Carlos Arellano Félix

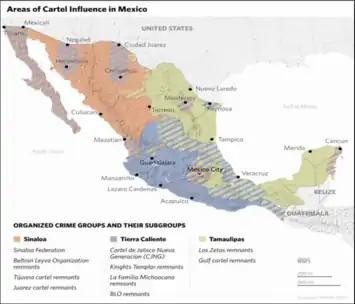
The map indicates region of influence and origin of Mexico's TCOs, DTOs, or cartels.

Carlos Arellano Félix was born in the city of Culiacán, Sinaloa in Mexico. The city is approximately 58,000 square kilometres situated in north-western Mexico between the towering mountains of the Sierra Madre Occidental and the Gulf of California, south of the border of Sonora and north of the beaches of Nayarit Culiacán is situated on a small coastal plain with remote mountain redoubts, secluded tidal marshes and coastal inlands that allow suitable hideouts for rebels, contrabandists and bandits. The Tijuana drug cartel, in which Carlos was involved in, was originally formed in the 1960s in Sinaloa predominantly delivering heroin and marijuana from Sinaloa to the United States. According to Historian Paul Eiss, Culiacán, Sinaloa is a "regional organised crime hub" within Mexico and is the home of one of the most powerful drug cartels Authorities and academics fault the Tijuana's drug trade for the new wave of violence within Mexico. Sinaloa and Culiacán in particular are commonly associated with the values and the aesthetics of drug dealers.